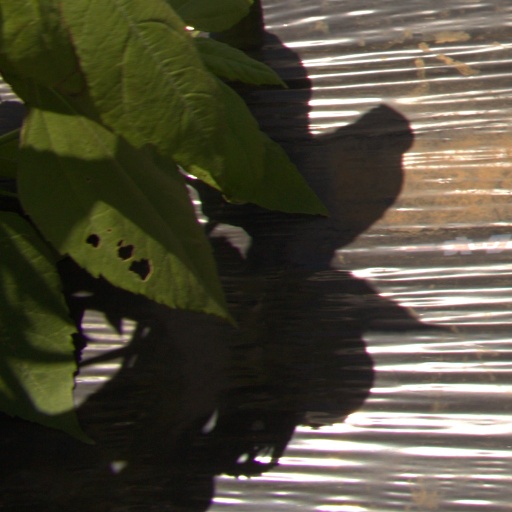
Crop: Jerusalem artichoke